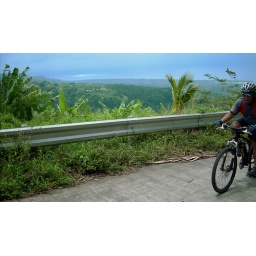
DSCN2683: ascend to black mountain, white island below